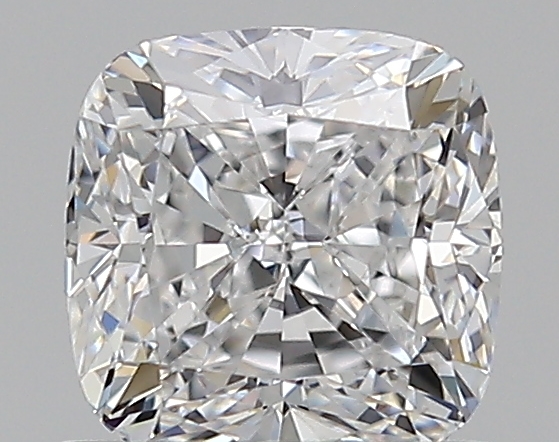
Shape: cushion
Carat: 0.8
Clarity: VVS1
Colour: D
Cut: EX
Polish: EX
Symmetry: EX
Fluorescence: F
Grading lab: GIA
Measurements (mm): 5.15 x 5.14 x 3.57